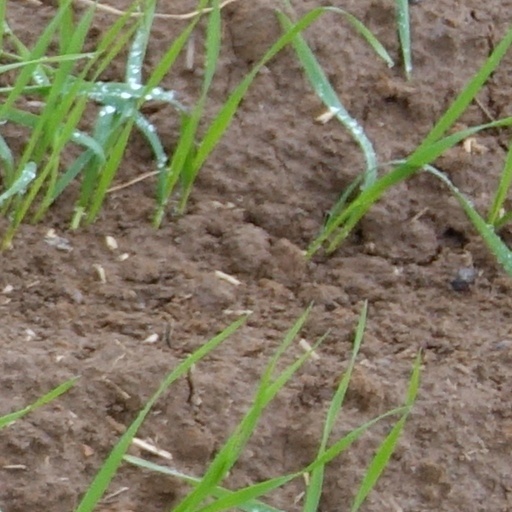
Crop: wheat